Climate of Barcelona

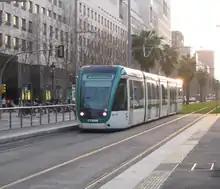
Winter in Barcelona: mild and relatively dry

Winters in Barcelona are mild. January and February are the coldest months, with average temperatures around during the day and at night. The hills around the city (such as Montjuic) and in the outer metropolitan area, further from the sea, occasionally record frost at night. Frost during the day has been recorded in the city and inner metropolitan area during the strongest cold waves and snowstorms, but is very rare overall. The last time the city recorded a temperature below freezing was on 27 January 2005.